Question: Please indicate a possible affordance area of drink_with_bottle that can be used for drinking
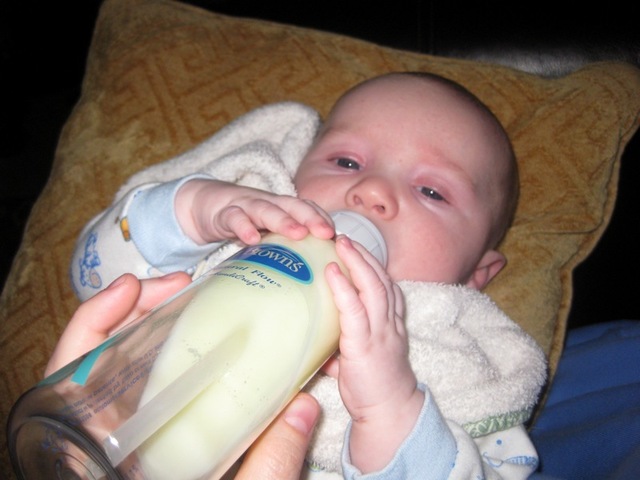
Answer: [8.5, 210, 384.5, 475]